Our Island Home

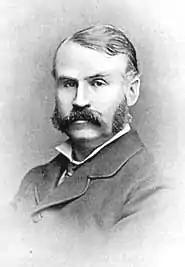

The German Reeds' theatre company find themselves on a desert island, having been thrown off their ship on their way back home after an Asiatic tour of "Ages Ago" for insisting on presenting the work every night on board the ship. The overbearing Mrs. Reed divides the island in quarters and, unfortunately, awards the only fertile part of the island to the despotic Mr. Cecil, who forces the others to rhyme or sing to him (and cook for him) to be fed. He also terrifies the others with his evil glance. Cecil has a soft life and everything he wants... except anchovy paste.